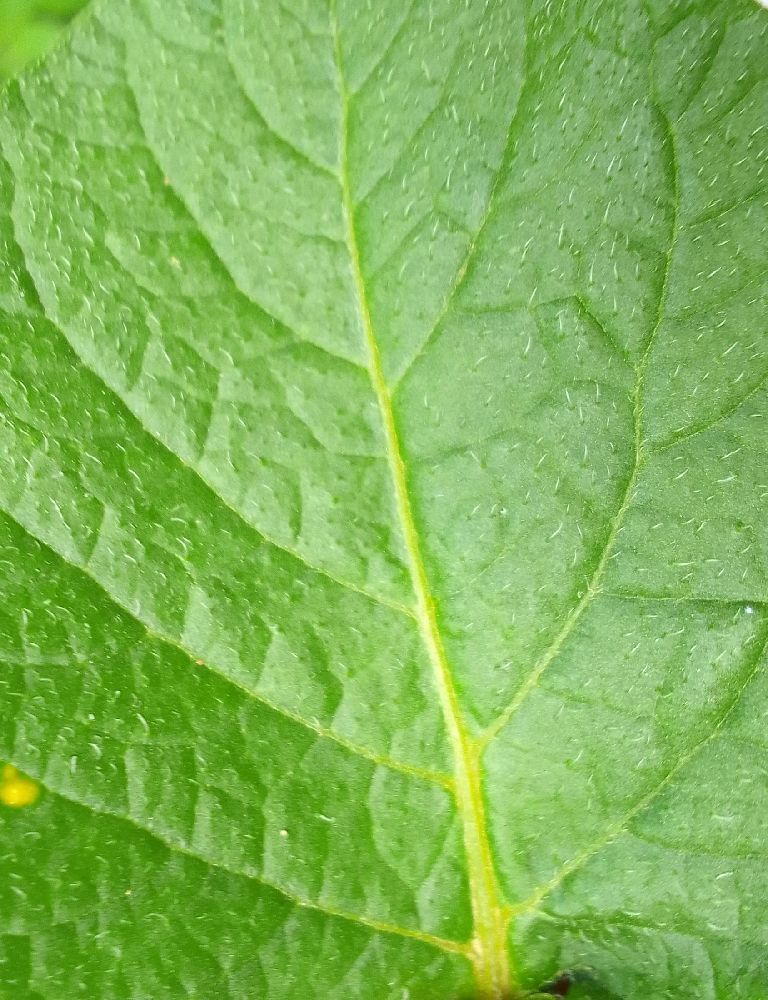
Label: Healthy